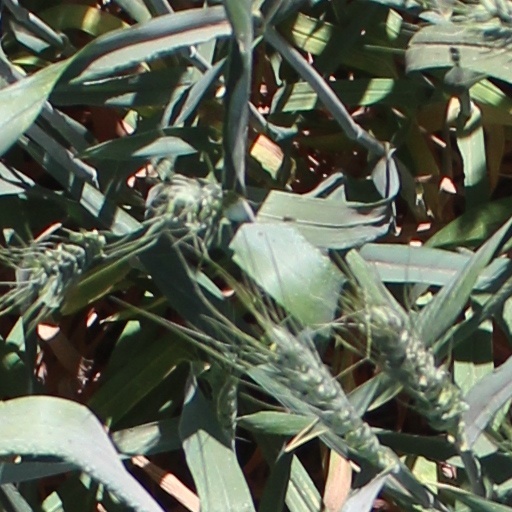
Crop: wheat